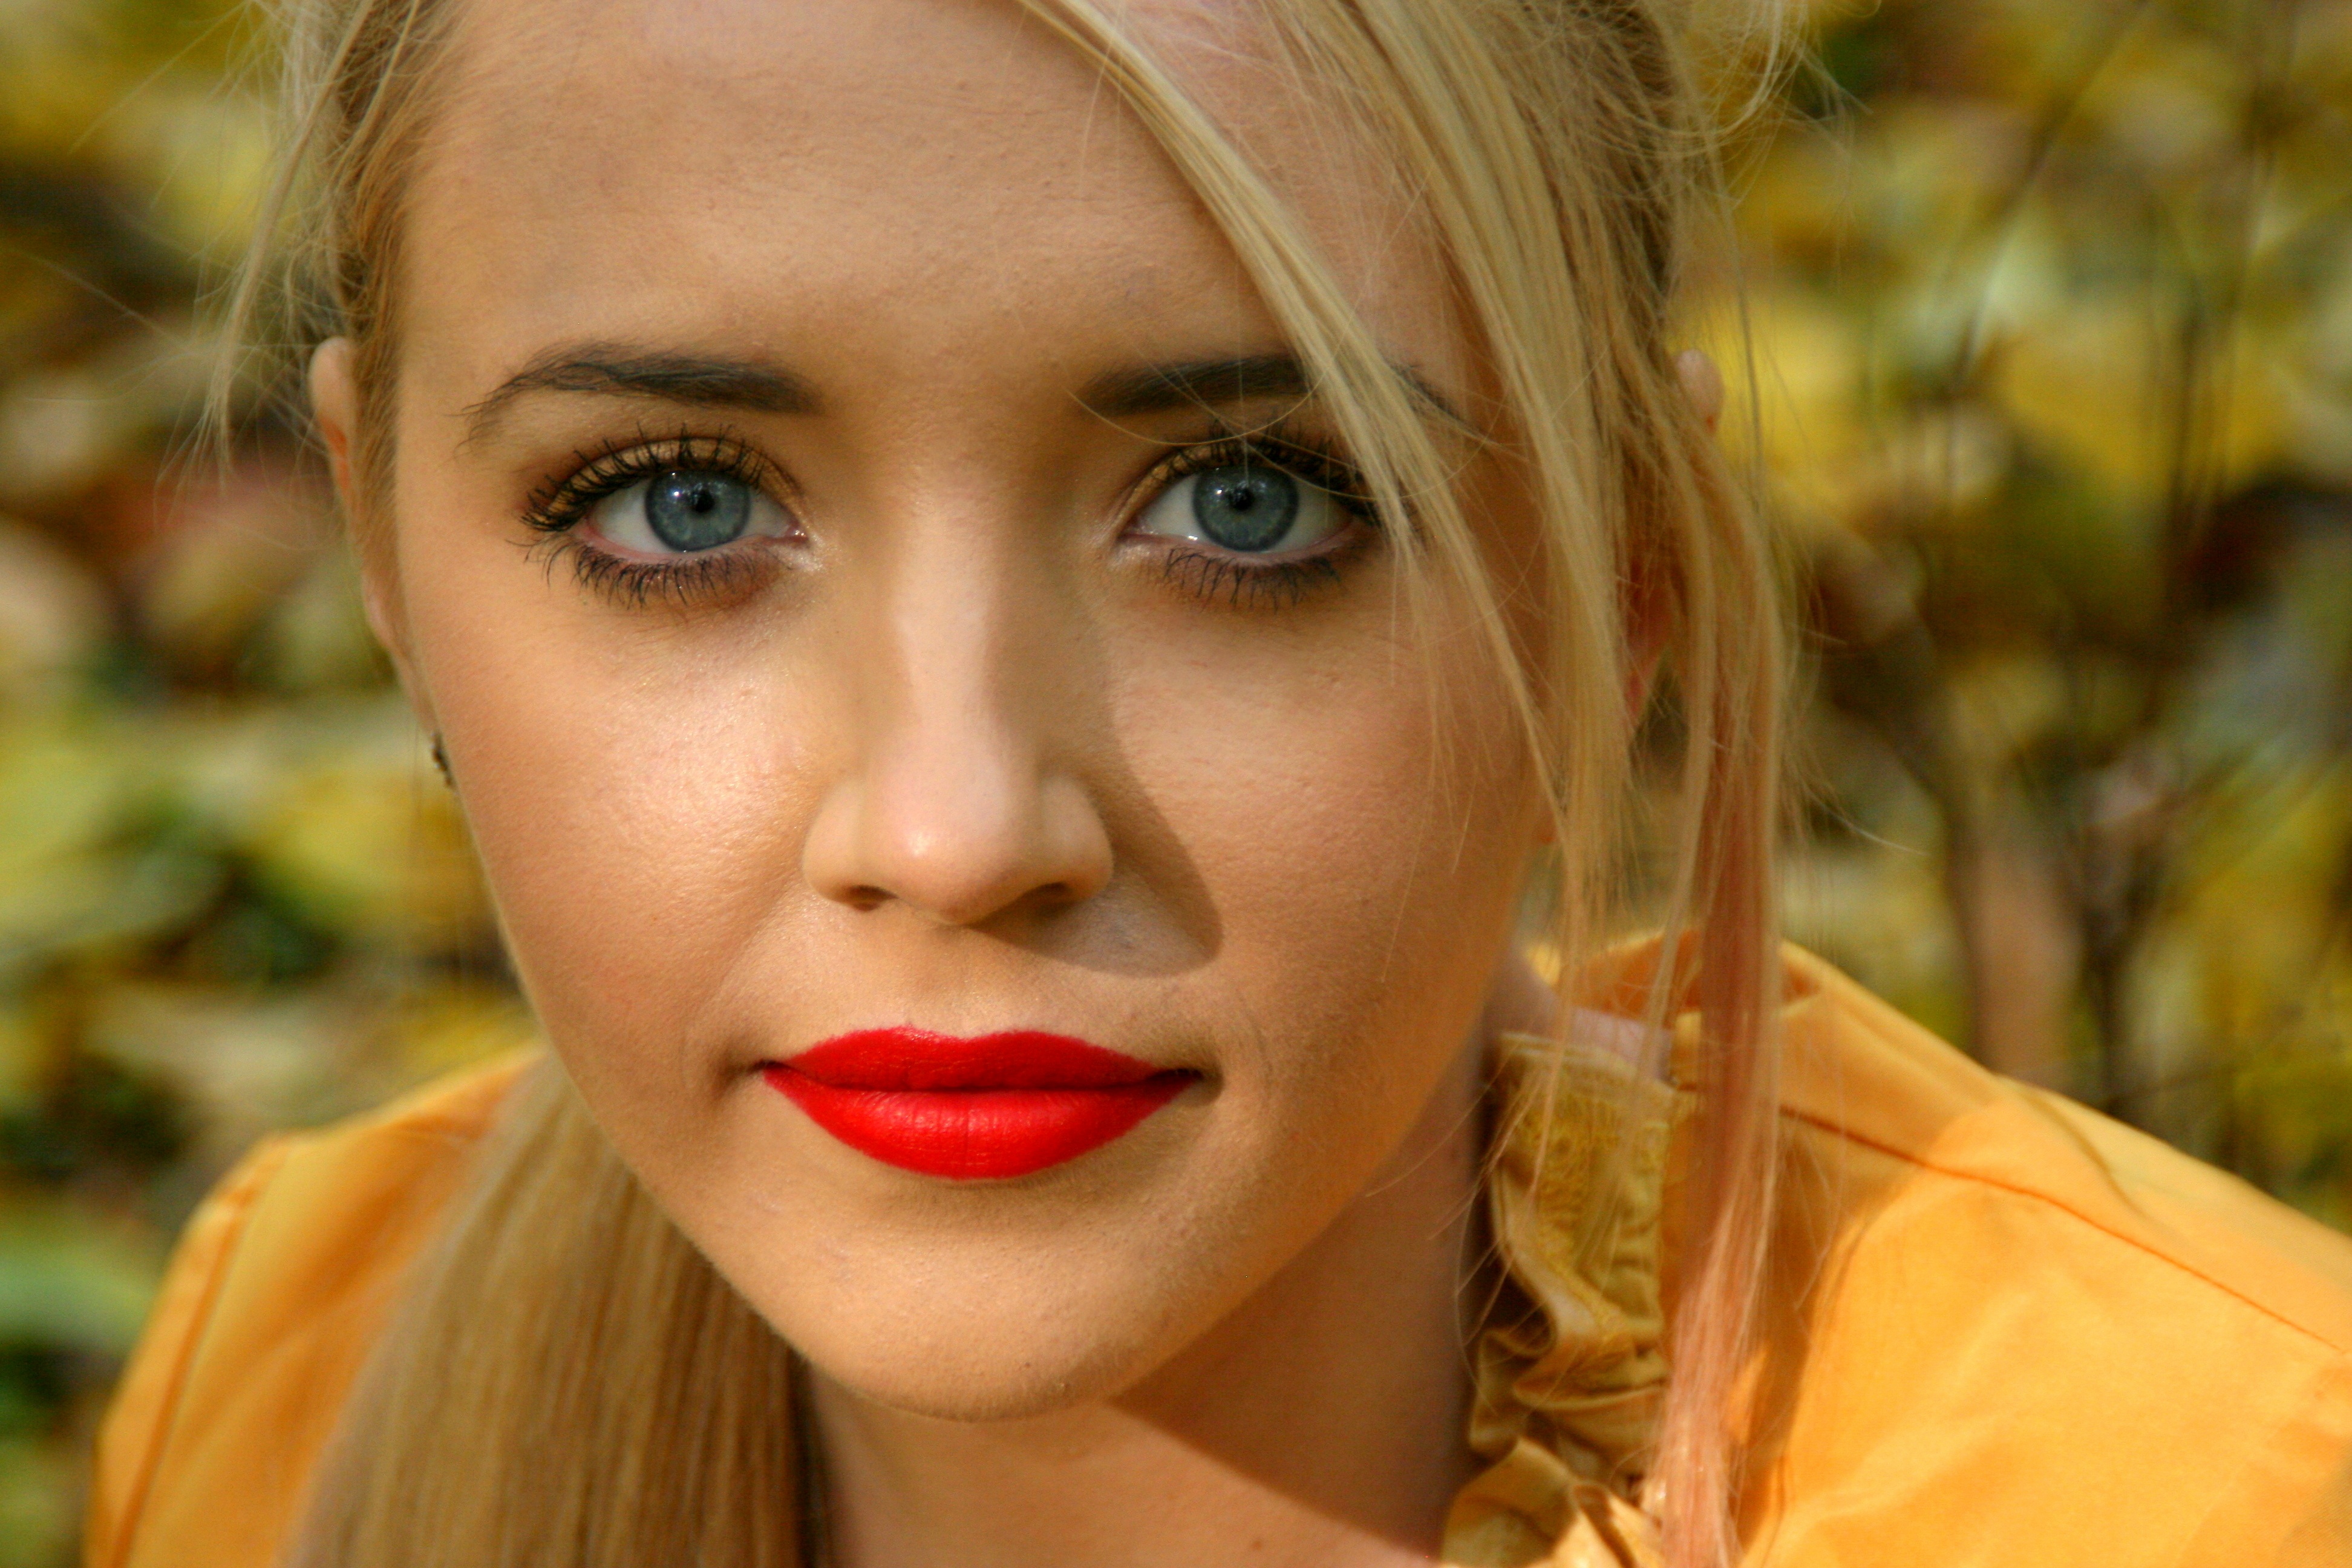
person, girl, woman, hair, flower, portrait, model, red, color, fashion, lady, facial expression, lip, hairstyle, smile, mouth, long hair, close up, human body, face, nose, eye, head, skin, beauty, blond, organ, blue eyes, brown hair, human hair color